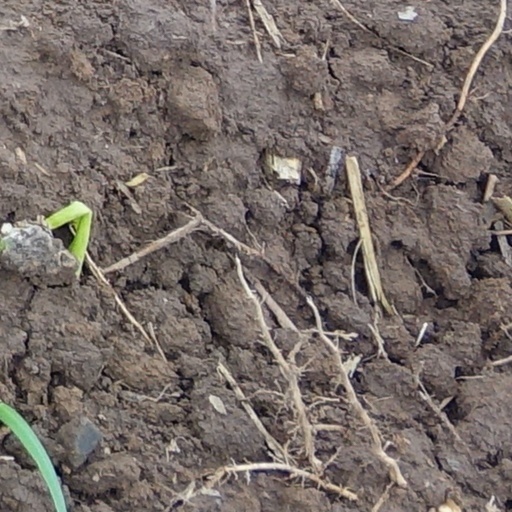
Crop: wheat